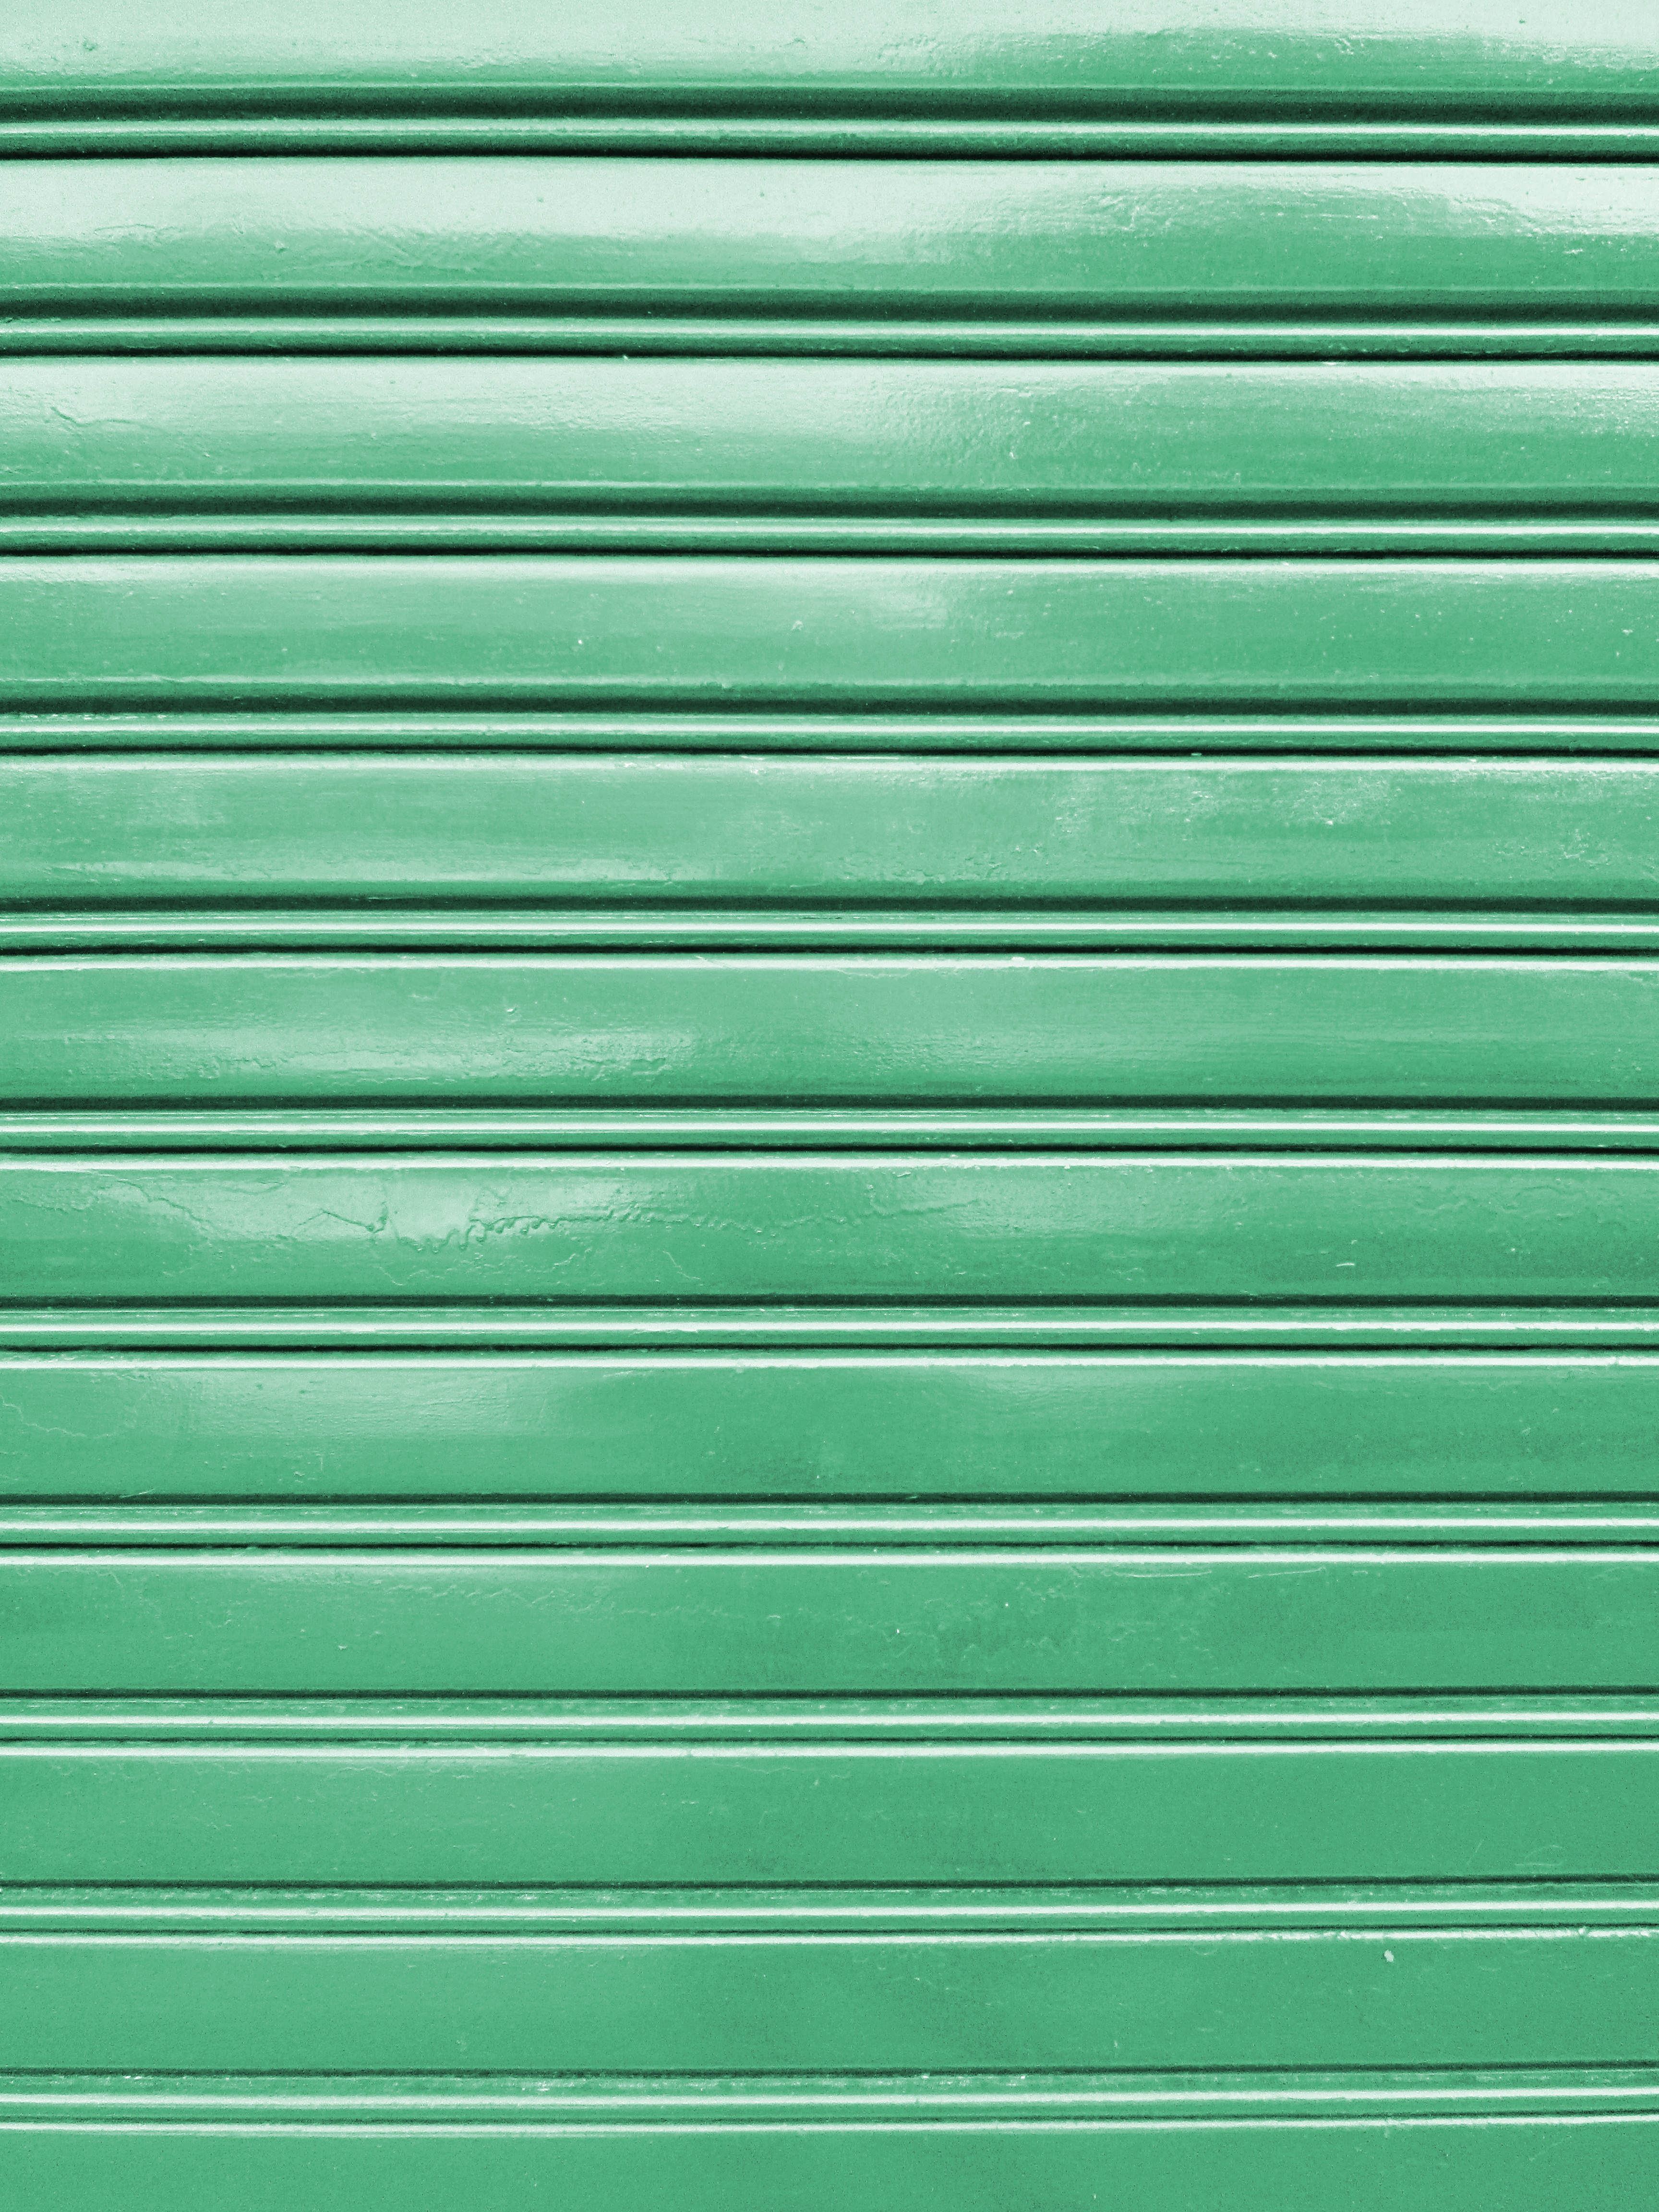
outdoor, architecture, wood, retro, texture, floor, window, building, wall, steel, pattern, line, shop, green, entrance, metal, facade, industrial, garage, blue, exterior, residential, door, material, shutter, interior design, lines, background, aqua, design, net, reflecting, window blind, horizontal, front, closed, painted, iron, site, glossy, architectural, shut, enamel, window covering